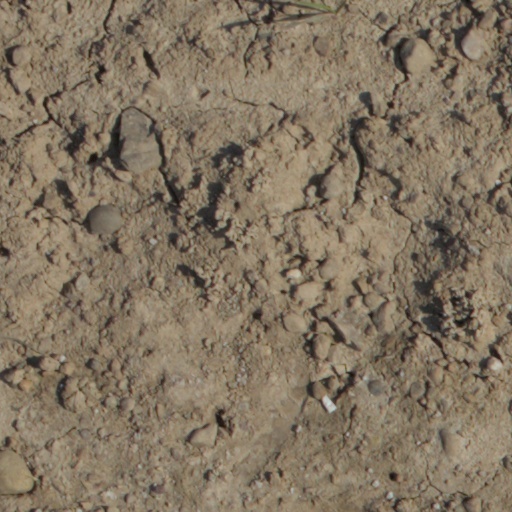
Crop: wheat